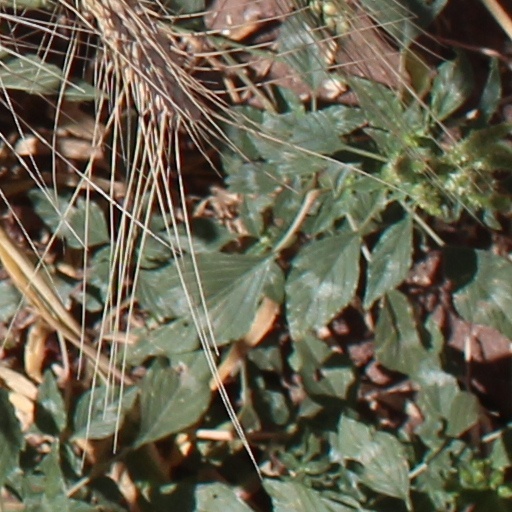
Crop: wheat